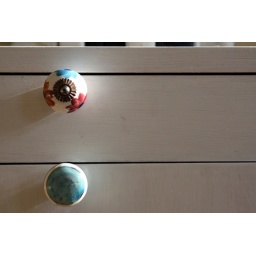
top drawer pull is from the flea market in aix